Daria Korczyńska

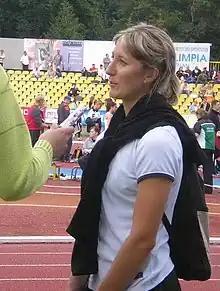
Daria Onyśko-Korczyńska

Daria Onyśko-Korczyńska (born 30 July 1981 in Kołobrzeg) is a retired track and field sprint athlete who competed internationally for Poland.